Hertfordshire Yeomanry

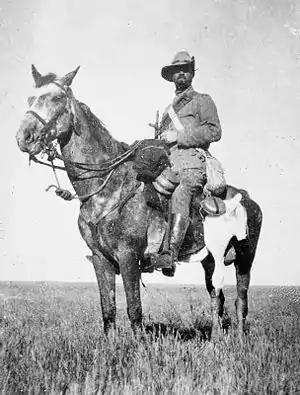
A typical Imperial Yeoman on campaign

Following a string of defeats during Black Week in early December 1899, the British government realised that it would need more troops than just the regular army to fight the Second Boer War. On 13 December, the decision to allow volunteer forces to serve in South Africa was made, and a Royal Warrant was issued on 24 December. This officially created the Imperial Yeomanry (IY). The force was organised as county service companies of approximately 115 men signed up for one year, and volunteers from the Yeomanry and civilians (usually middle and upper class) quickly filled the new force, which was equipped to operate as Mounted infantry. The Hertfordshire Yeomanry raised the 42nd (Hertfordshire) Company and a machine gun (MG) section, which landed in South Africa on 28 March.